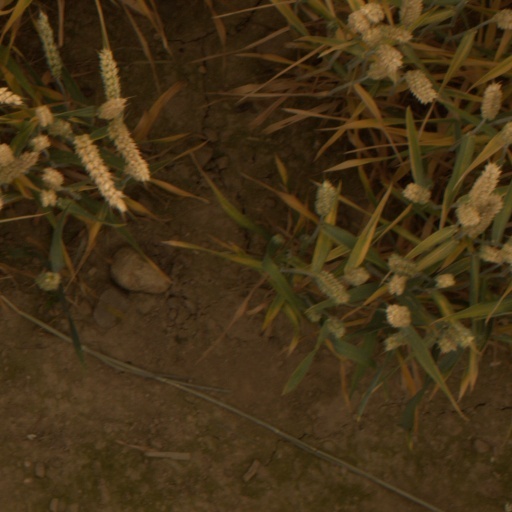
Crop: wheat